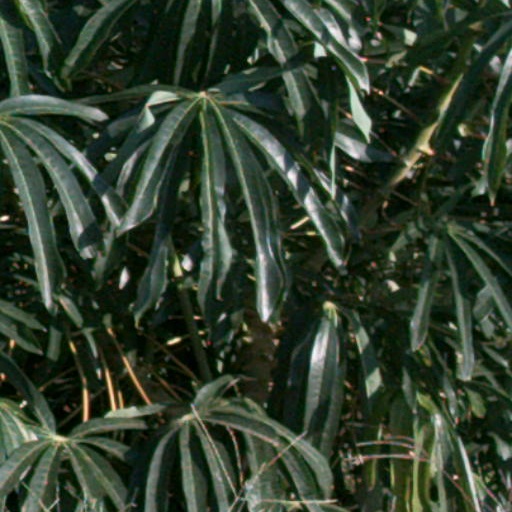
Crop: cassava